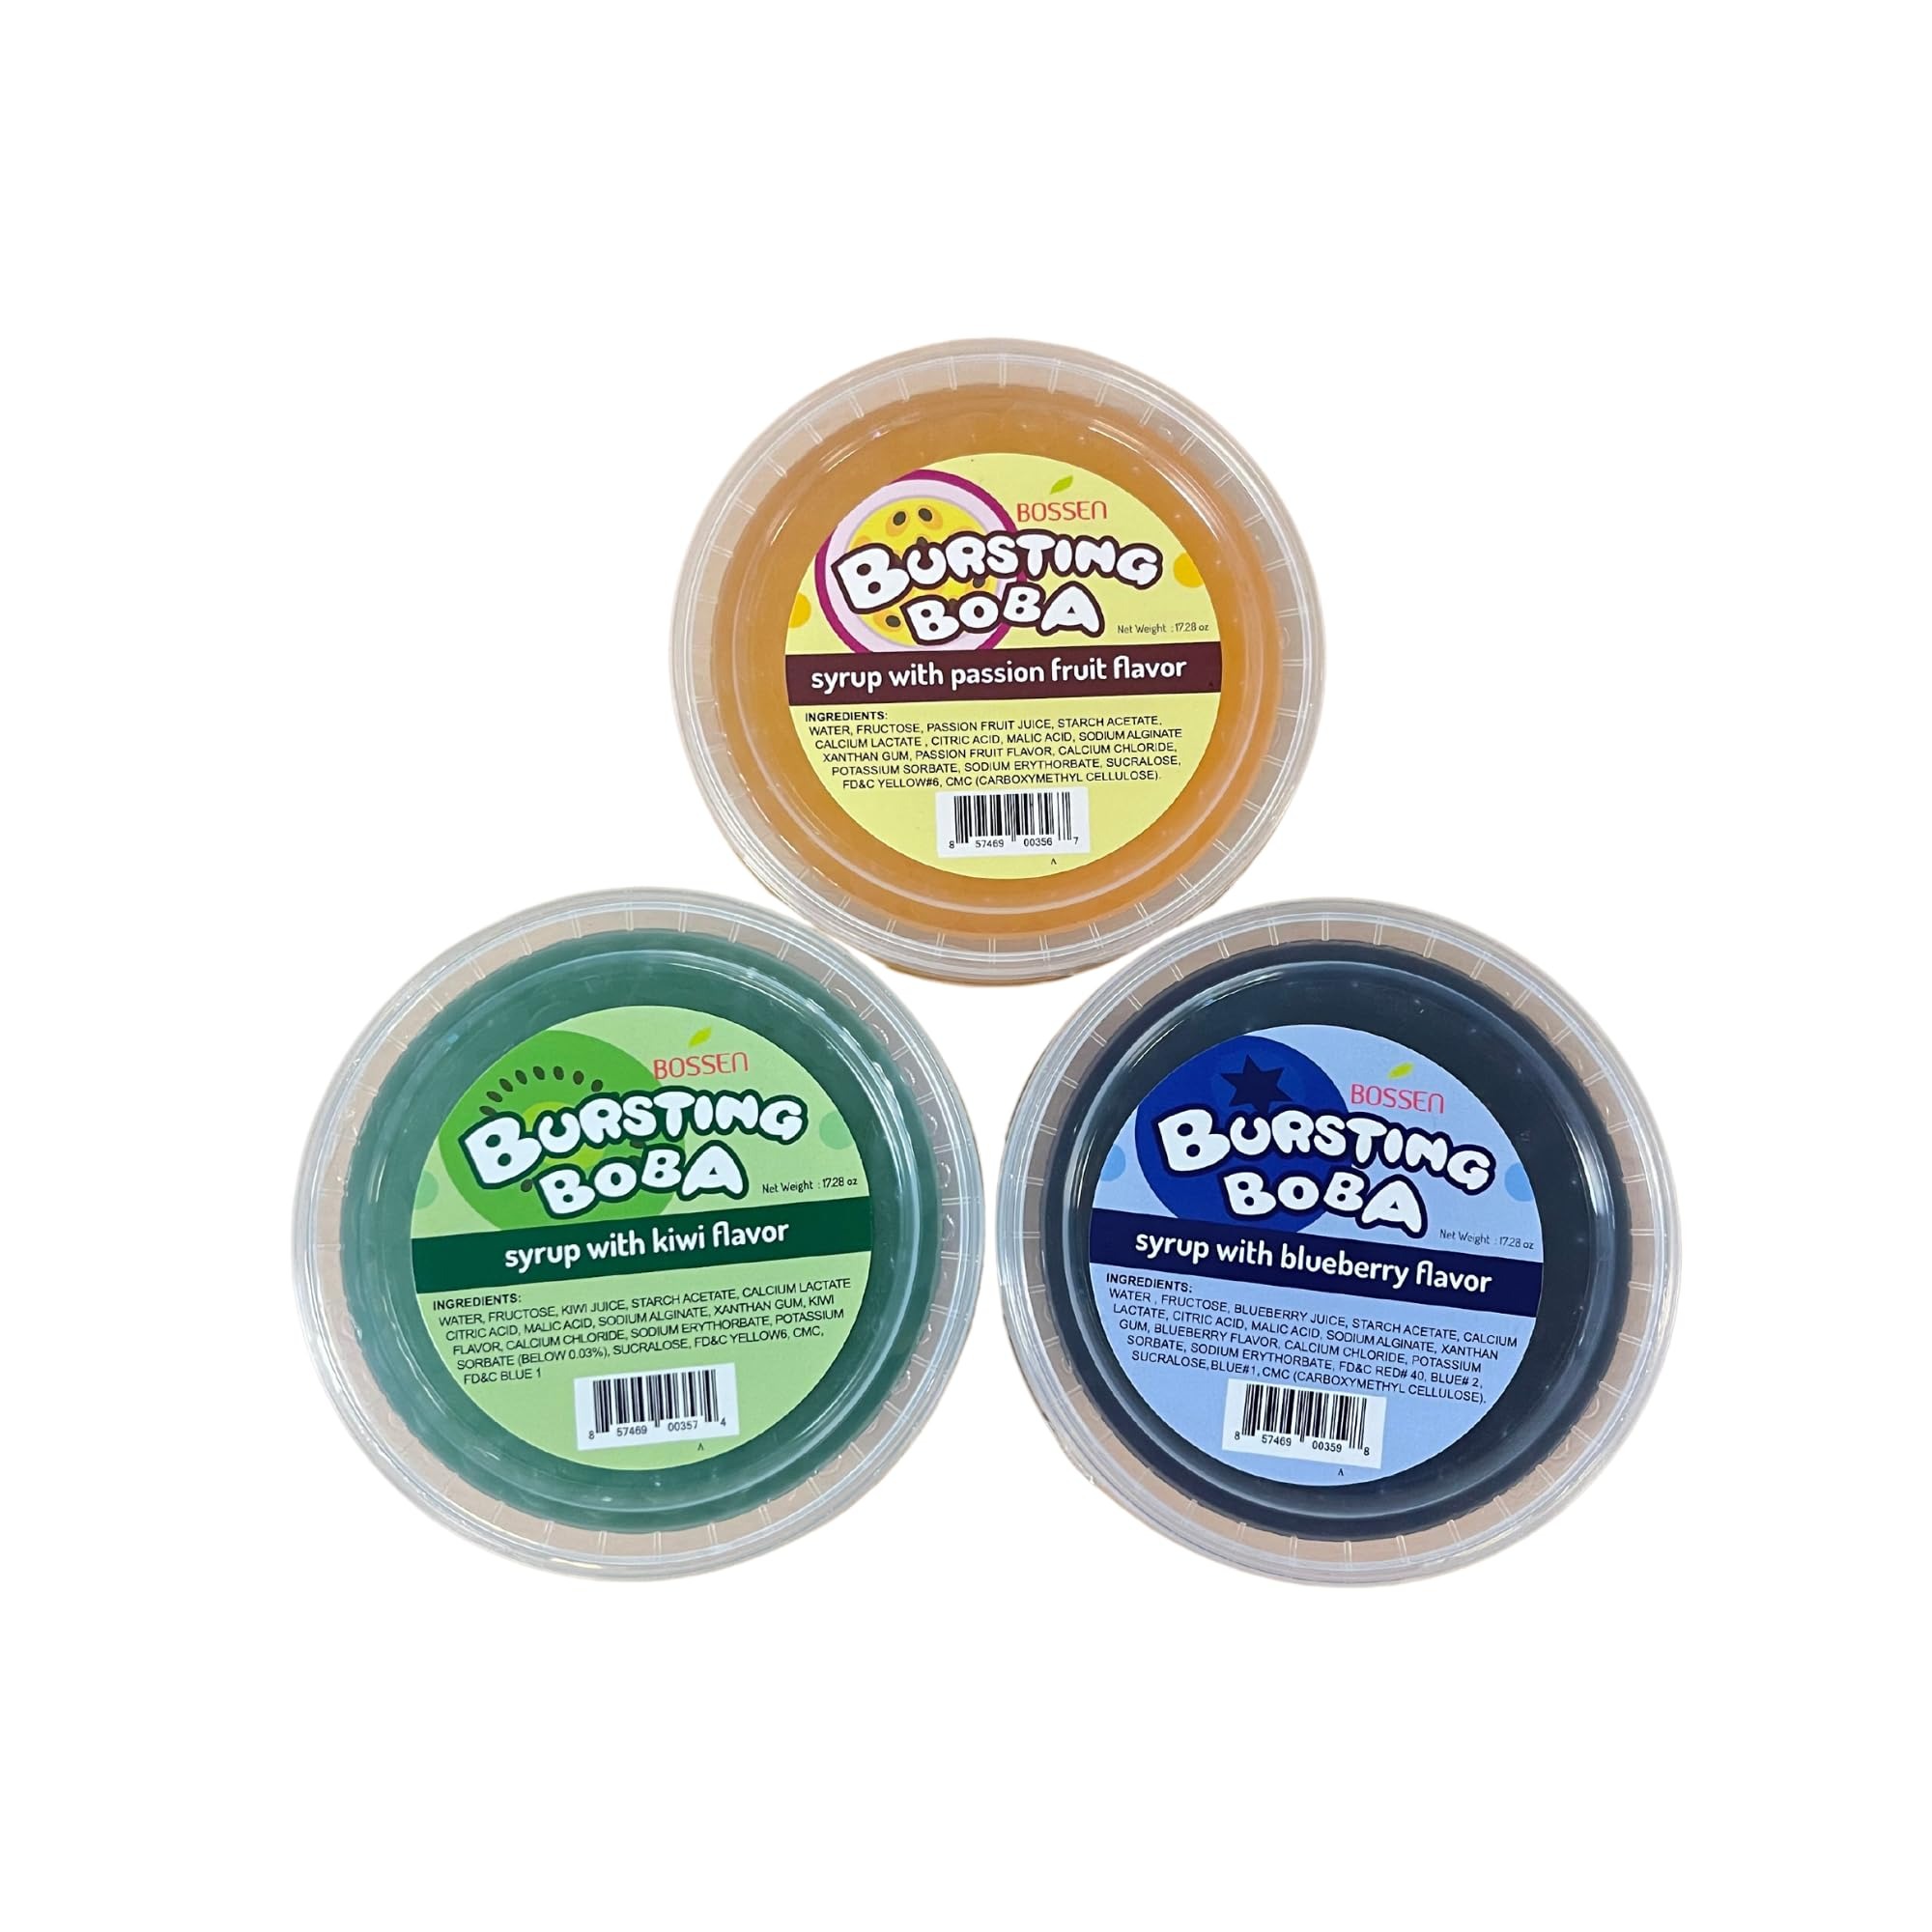
Item Name: Bossen Bursting Boba Minis-3 packs (Passion Fruit/Blueberry/Kiwi)
Bullet Point 1: Bossen Bursting Boba are translucent popping Bursting Boba pearls filled with a refreshing fruity liquid that creates a burst of flavor in your mouth. Bursting bobas are rich in flavor and are perfect for all seasons and time.
Bullet Point 2: EASY & QUICK TREAT: Bossen Bursting Boba requires no cooking and fuss-free to use. Simply scoop a generous amount in bubble tea drinks or over desserts and frozen yogurt. It is delicious to have on its own too!
Bullet Point 3: COST EFFECTIVE: One mini tub holds 490 g. of Bossen Bursting Boba and contains 16 servings (30g Bursting Boba per serving)
Bullet Point 4: AUTHENTIC FLAVOR: Make authentic “bubble” tea drinks and smoothies with Bossen Bursting Boba. Add to green tea, black tea, frozen yogurt, cold drinks,and smoothie. You can even add it as a topping on desserts, ice cream, snow cones and shaved ice.
Bullet Point 5: QUALITY: Bossen’s products are of the highest quality for that perfect boba drink. Store unopened in a cool, dry place. Store in a refrigerator once opened and make sure to use it within 1 week.
Bullet Point 6: GET THE FULL EXPERIENCE: Is it even bubble tea without the toppings? Choose from 6 flavors of Mini Bursting Boba: Strawberry, Mango, Blueberry, Kiwi, Passion Fruit, and Pomegranate.
Product Description: Fun Pack Party Kit contains 3-pack with 1 pound size mini-tubs. Each Bursting Boba Flavor in a small round "bubble" with 14% real fruit juice inside a coated gummy-like edible membrane. Pop some in your mouth, and let the amazing, fruity juices burst on your tastebuds! Add the sweet, fresh taste of strawberries to your bubble teas and desserts with our Bursting Boba. Each translucent boba ball is filled with bright fruit flavor and a scrumptious texture, bringing the taste of a summertime picnic to your froyo, snow ice or iced tea.
Value: 51.8527
Unit: Ounce

Price: 27